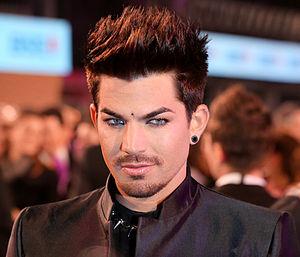
Adam Lambert est un chanteur et acteur américain, né le 29 janvier 1982 à Indianapolis.